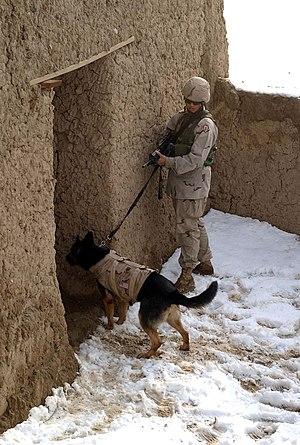
Les chiens de guerre sont les chiens utilisés dans un cadre militaire, quelle qu’en soit la nature.